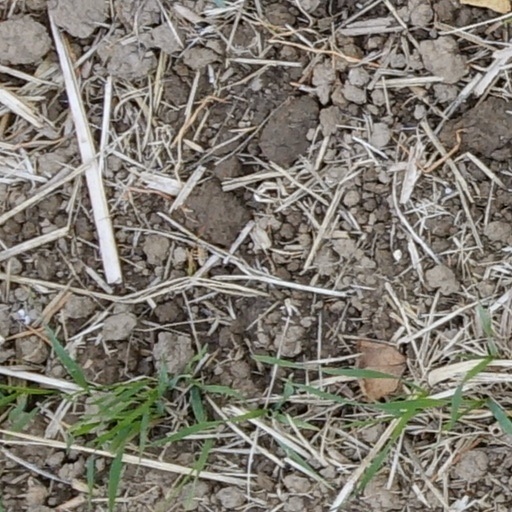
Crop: wheat